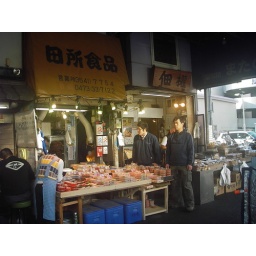
stalls near the fish market